The Savages (film)

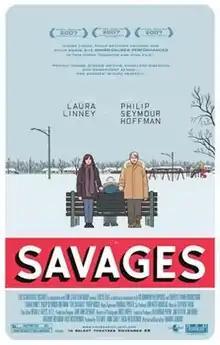
Theatrical release poster by Chris Ware

The Savages is a 2007 American black comedy-drama film written and directed by Tamara Jenkins. It stars Laura Linney, Philip Seymour Hoffman, and Philip Bosco (in his final film before his death in 2018).